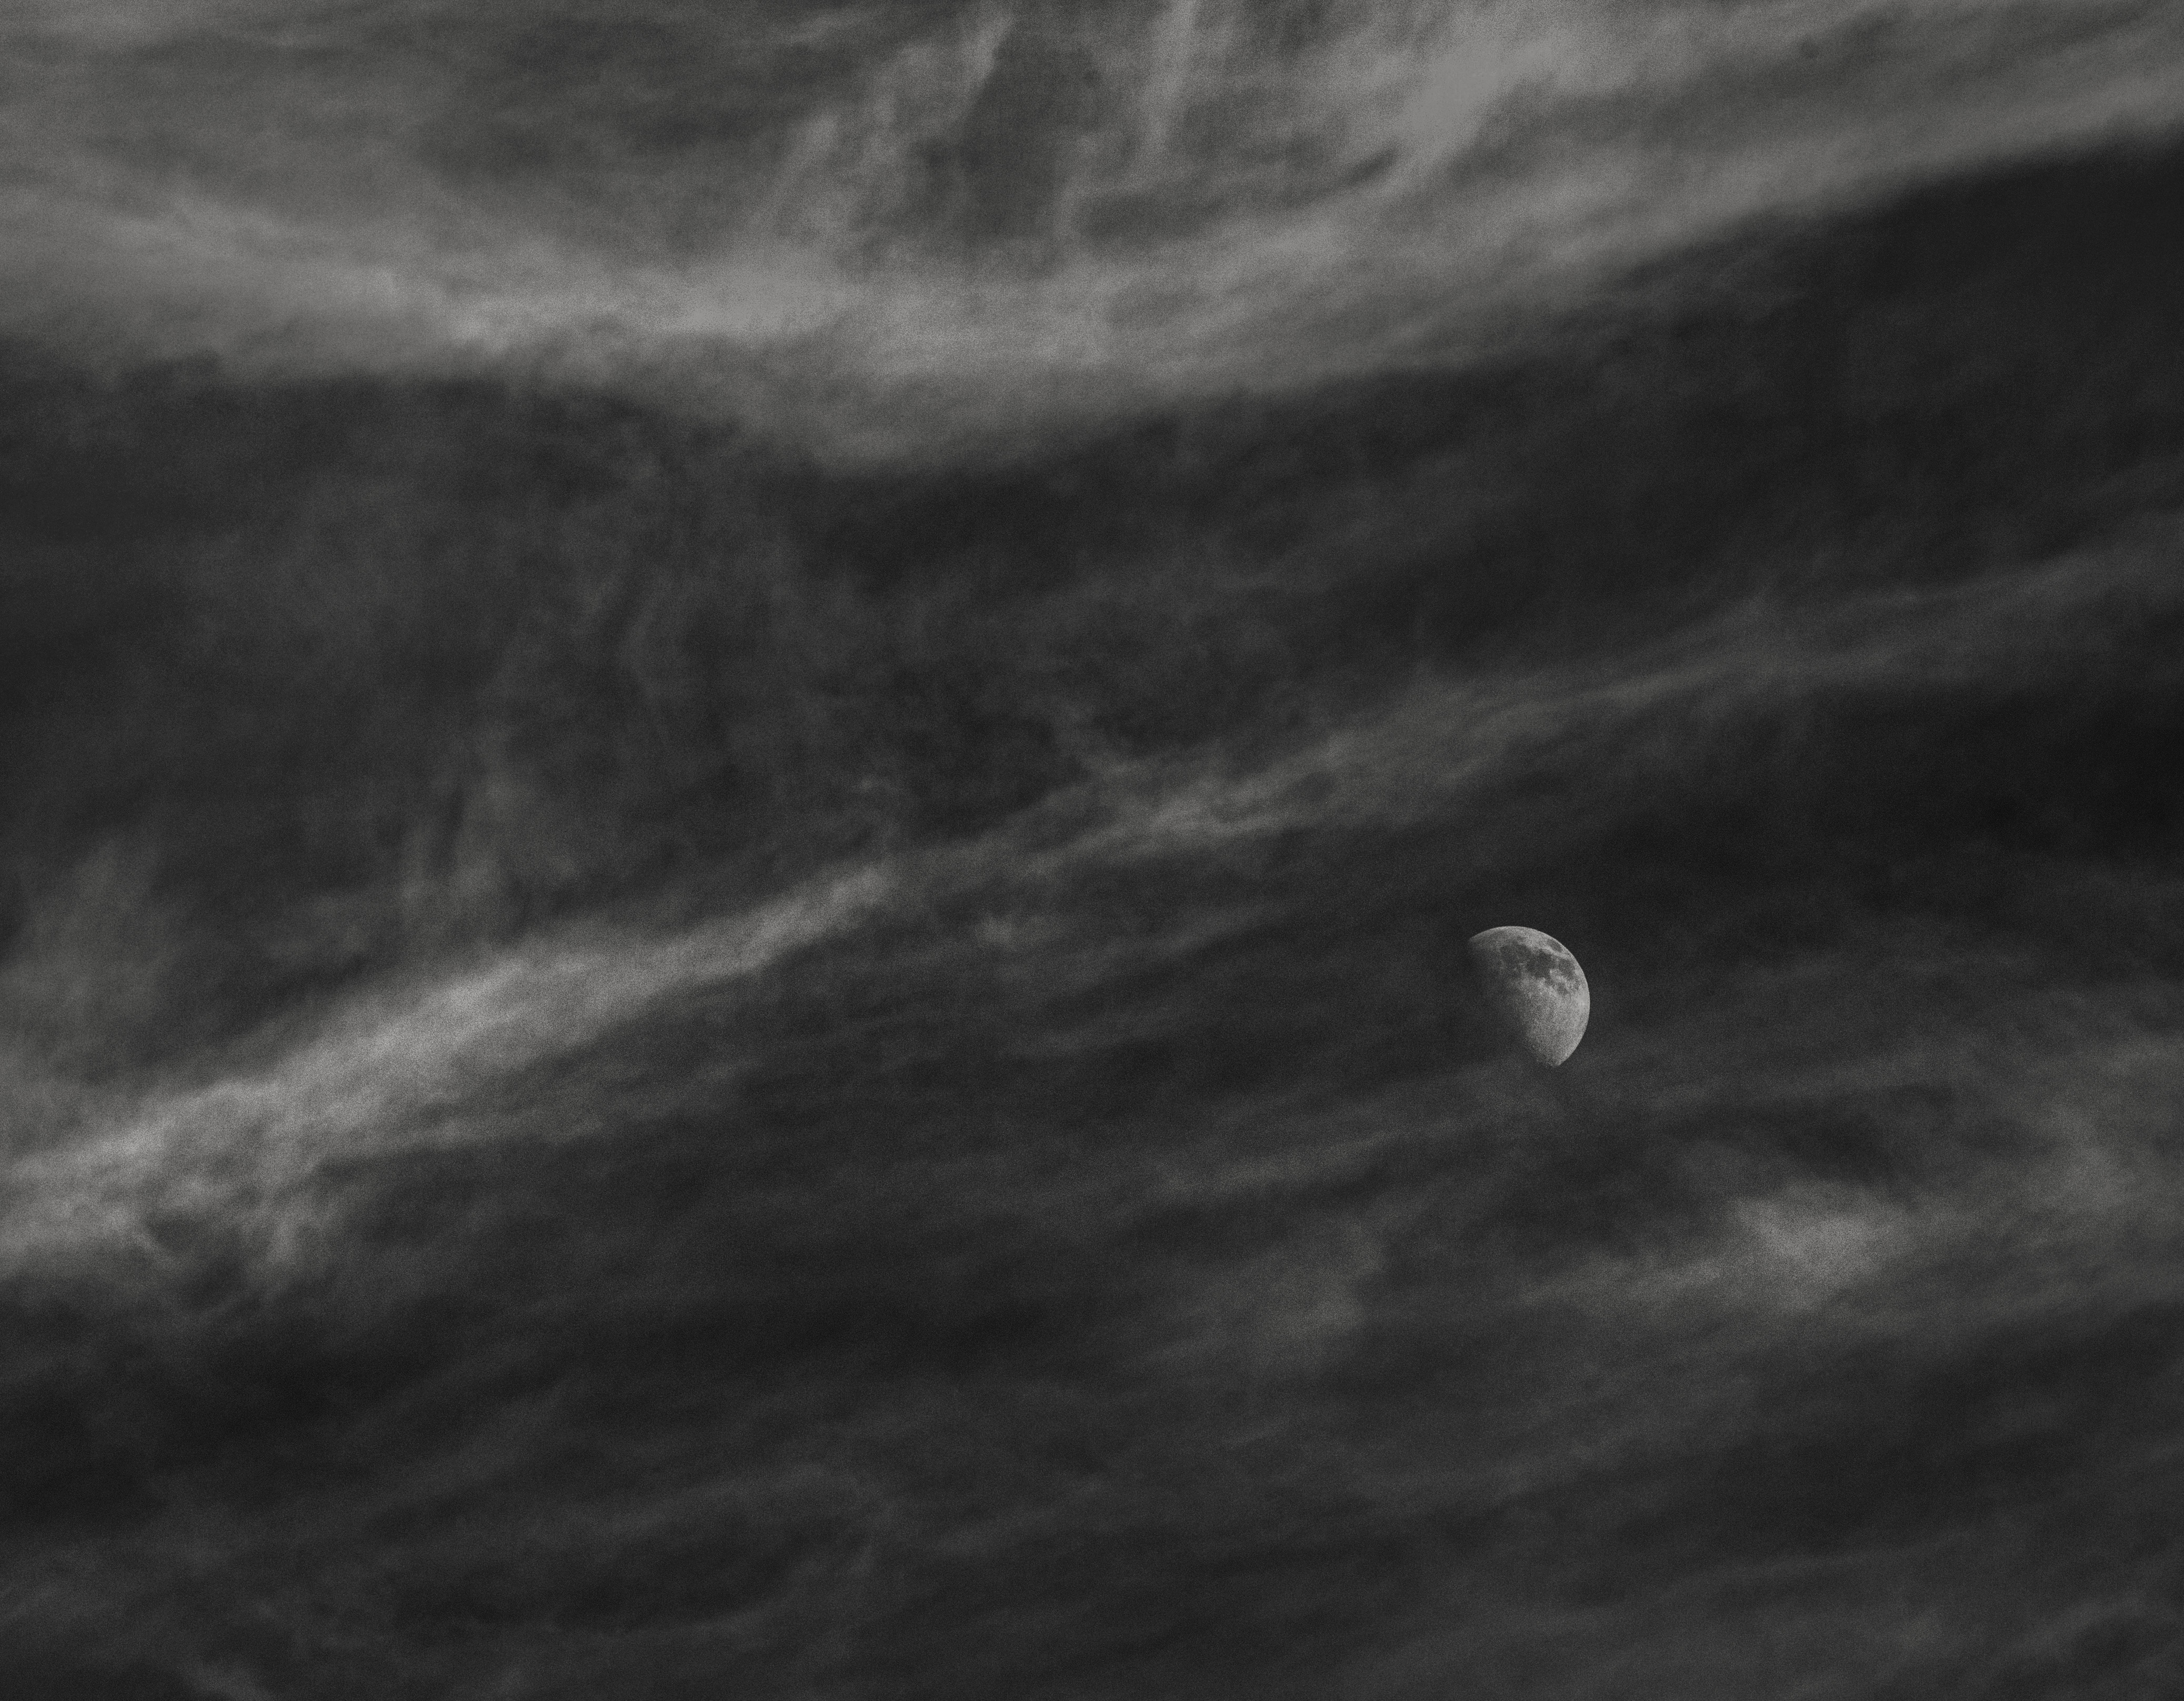
cloud, black and white, sky, texture, atmosphere, darkness, black, monochrome, moon, outer space, 2015, 365, astronomical object, monochrome photography, atmosphere of earth